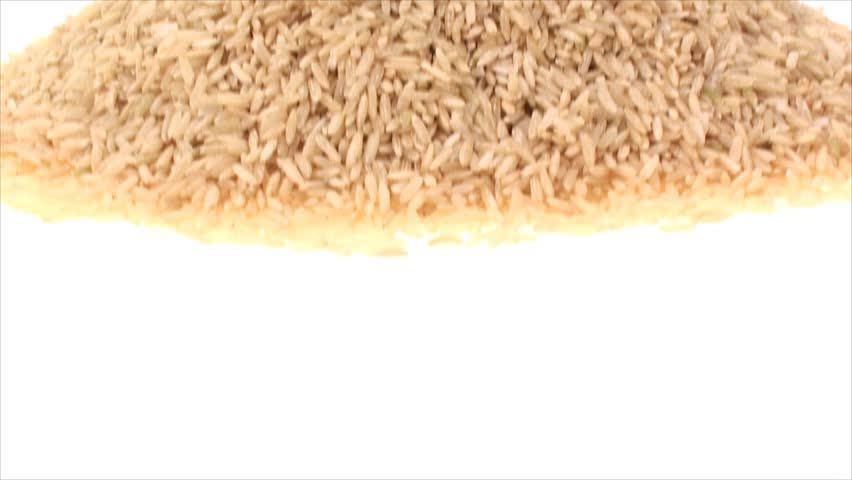
vertical pan of long grain brown rice on white background .
Relation: Visible, Meta